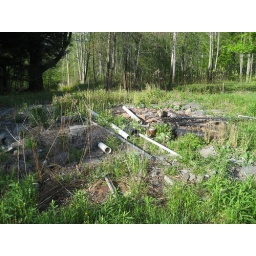
near the road where the old house 'hotel california' used to be